As-Sirāt

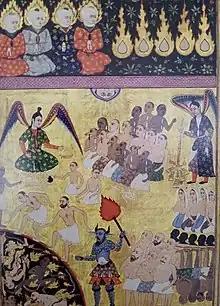
Image from a from India, created around 1610-1630, depicting the Last Judgement, on the top with a trumpet, a below with a torch, the ( and ) waiting to pass the Bridge to the afterlife with sinners falling off into hell filled with snakes, and the souls of the believers above in heaven.

It is not mentioned in the Quran, but described in the Hadith. is said to be thinner than a strand of hair and as sharp as the sharpest knife or sword (because of its danger). Below this path are the fires of Hell, which burn the sinners to make them fall. Those who performed acts of goodness in their lives are transported across the path at speeds according to their deeds leading them to the.